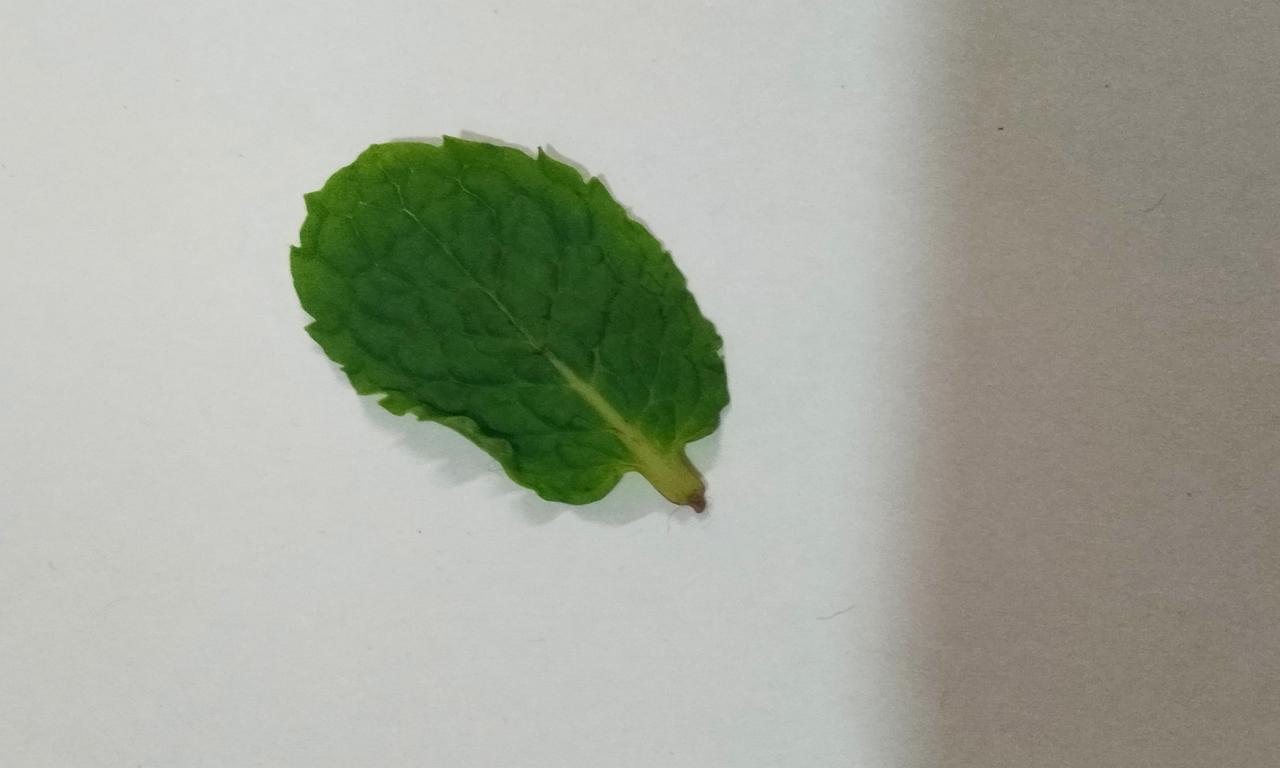
Label: Fresh